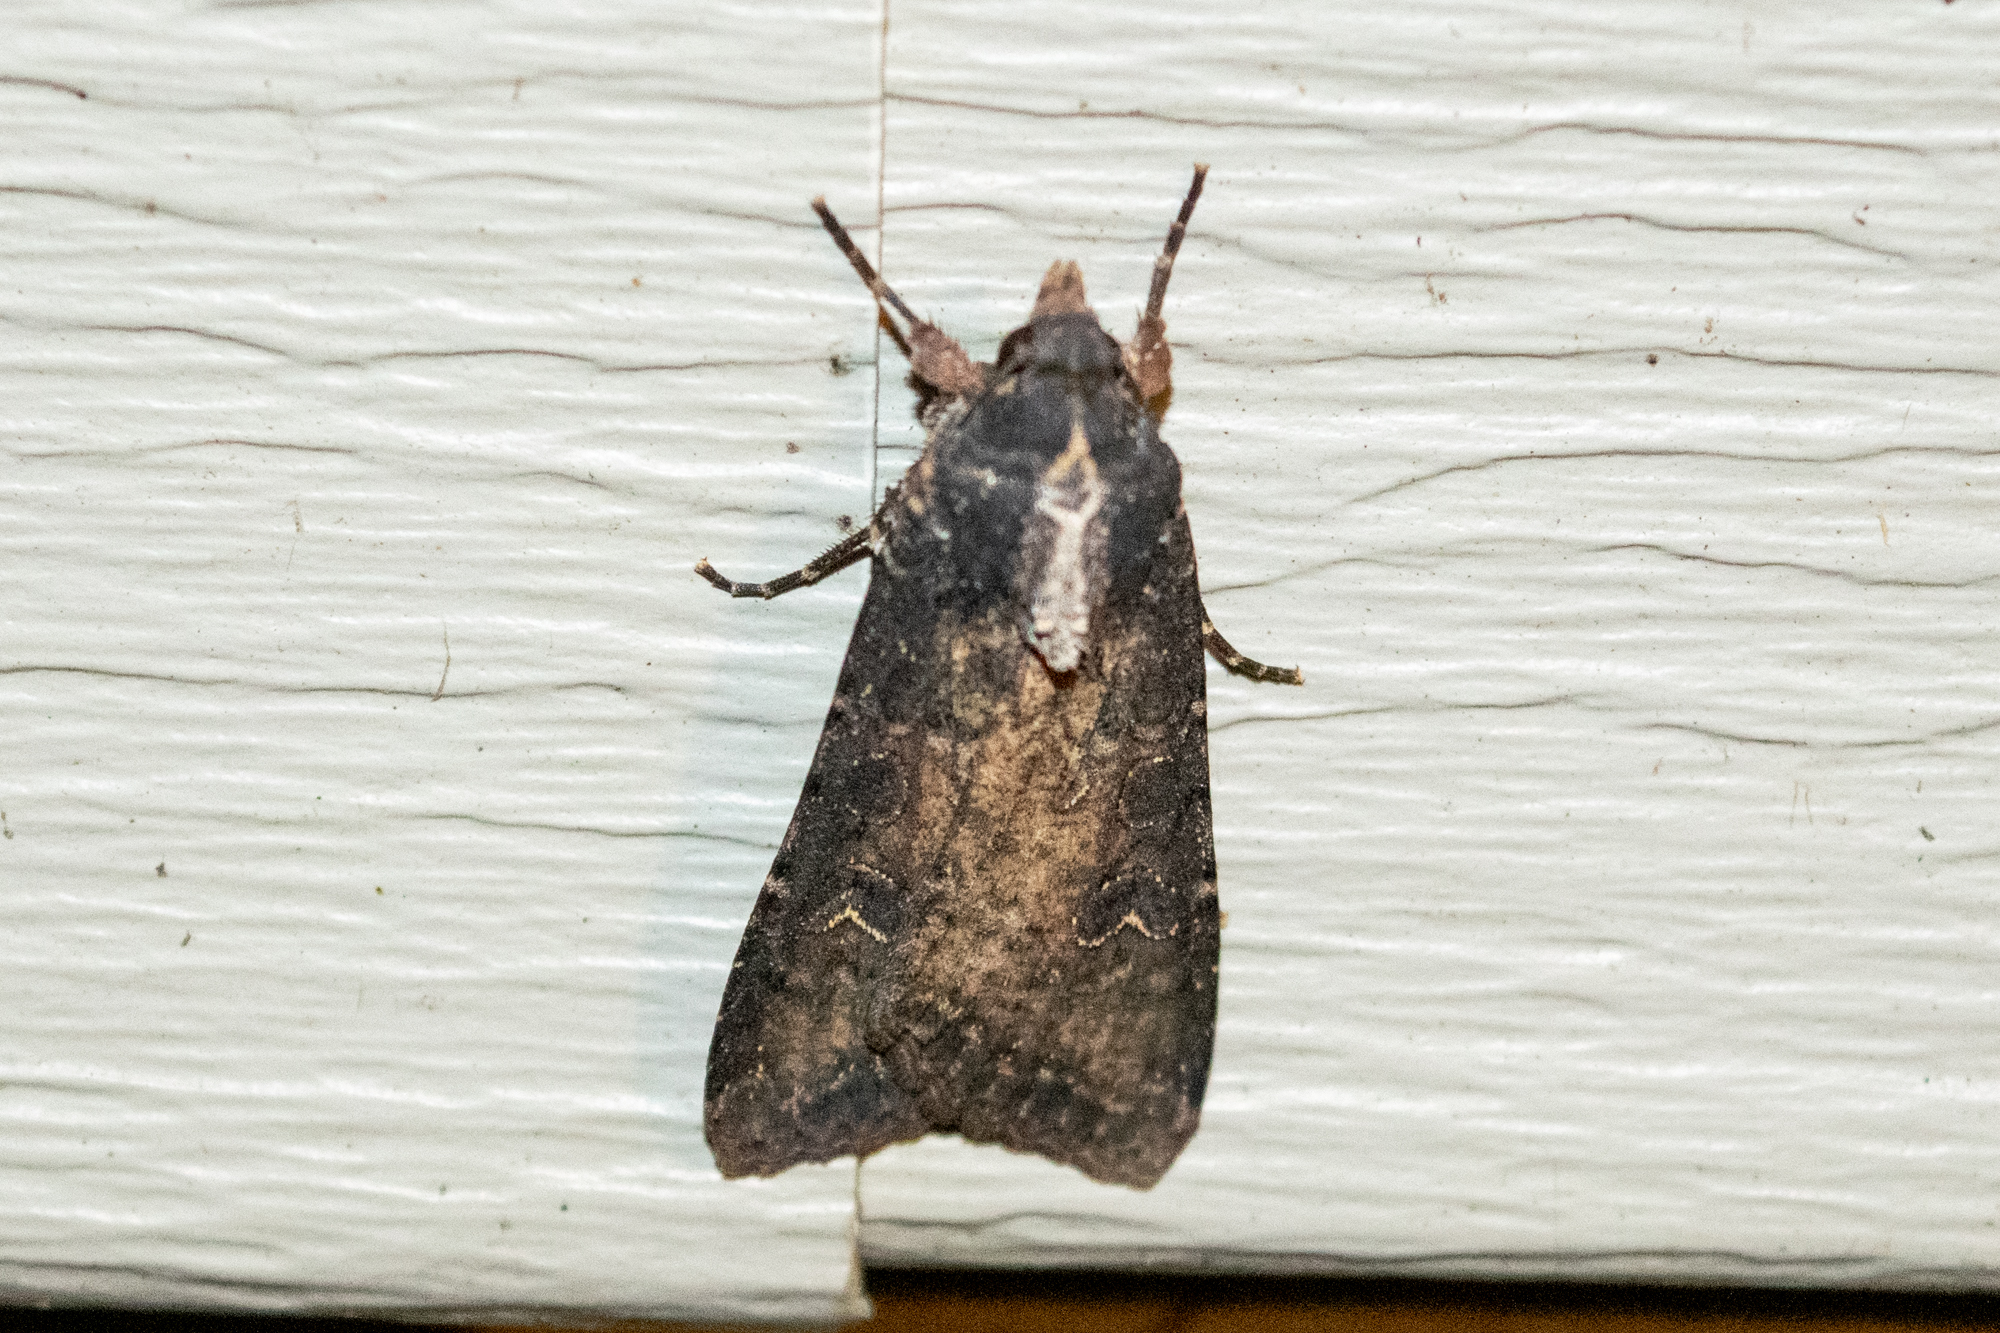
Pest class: cutworms